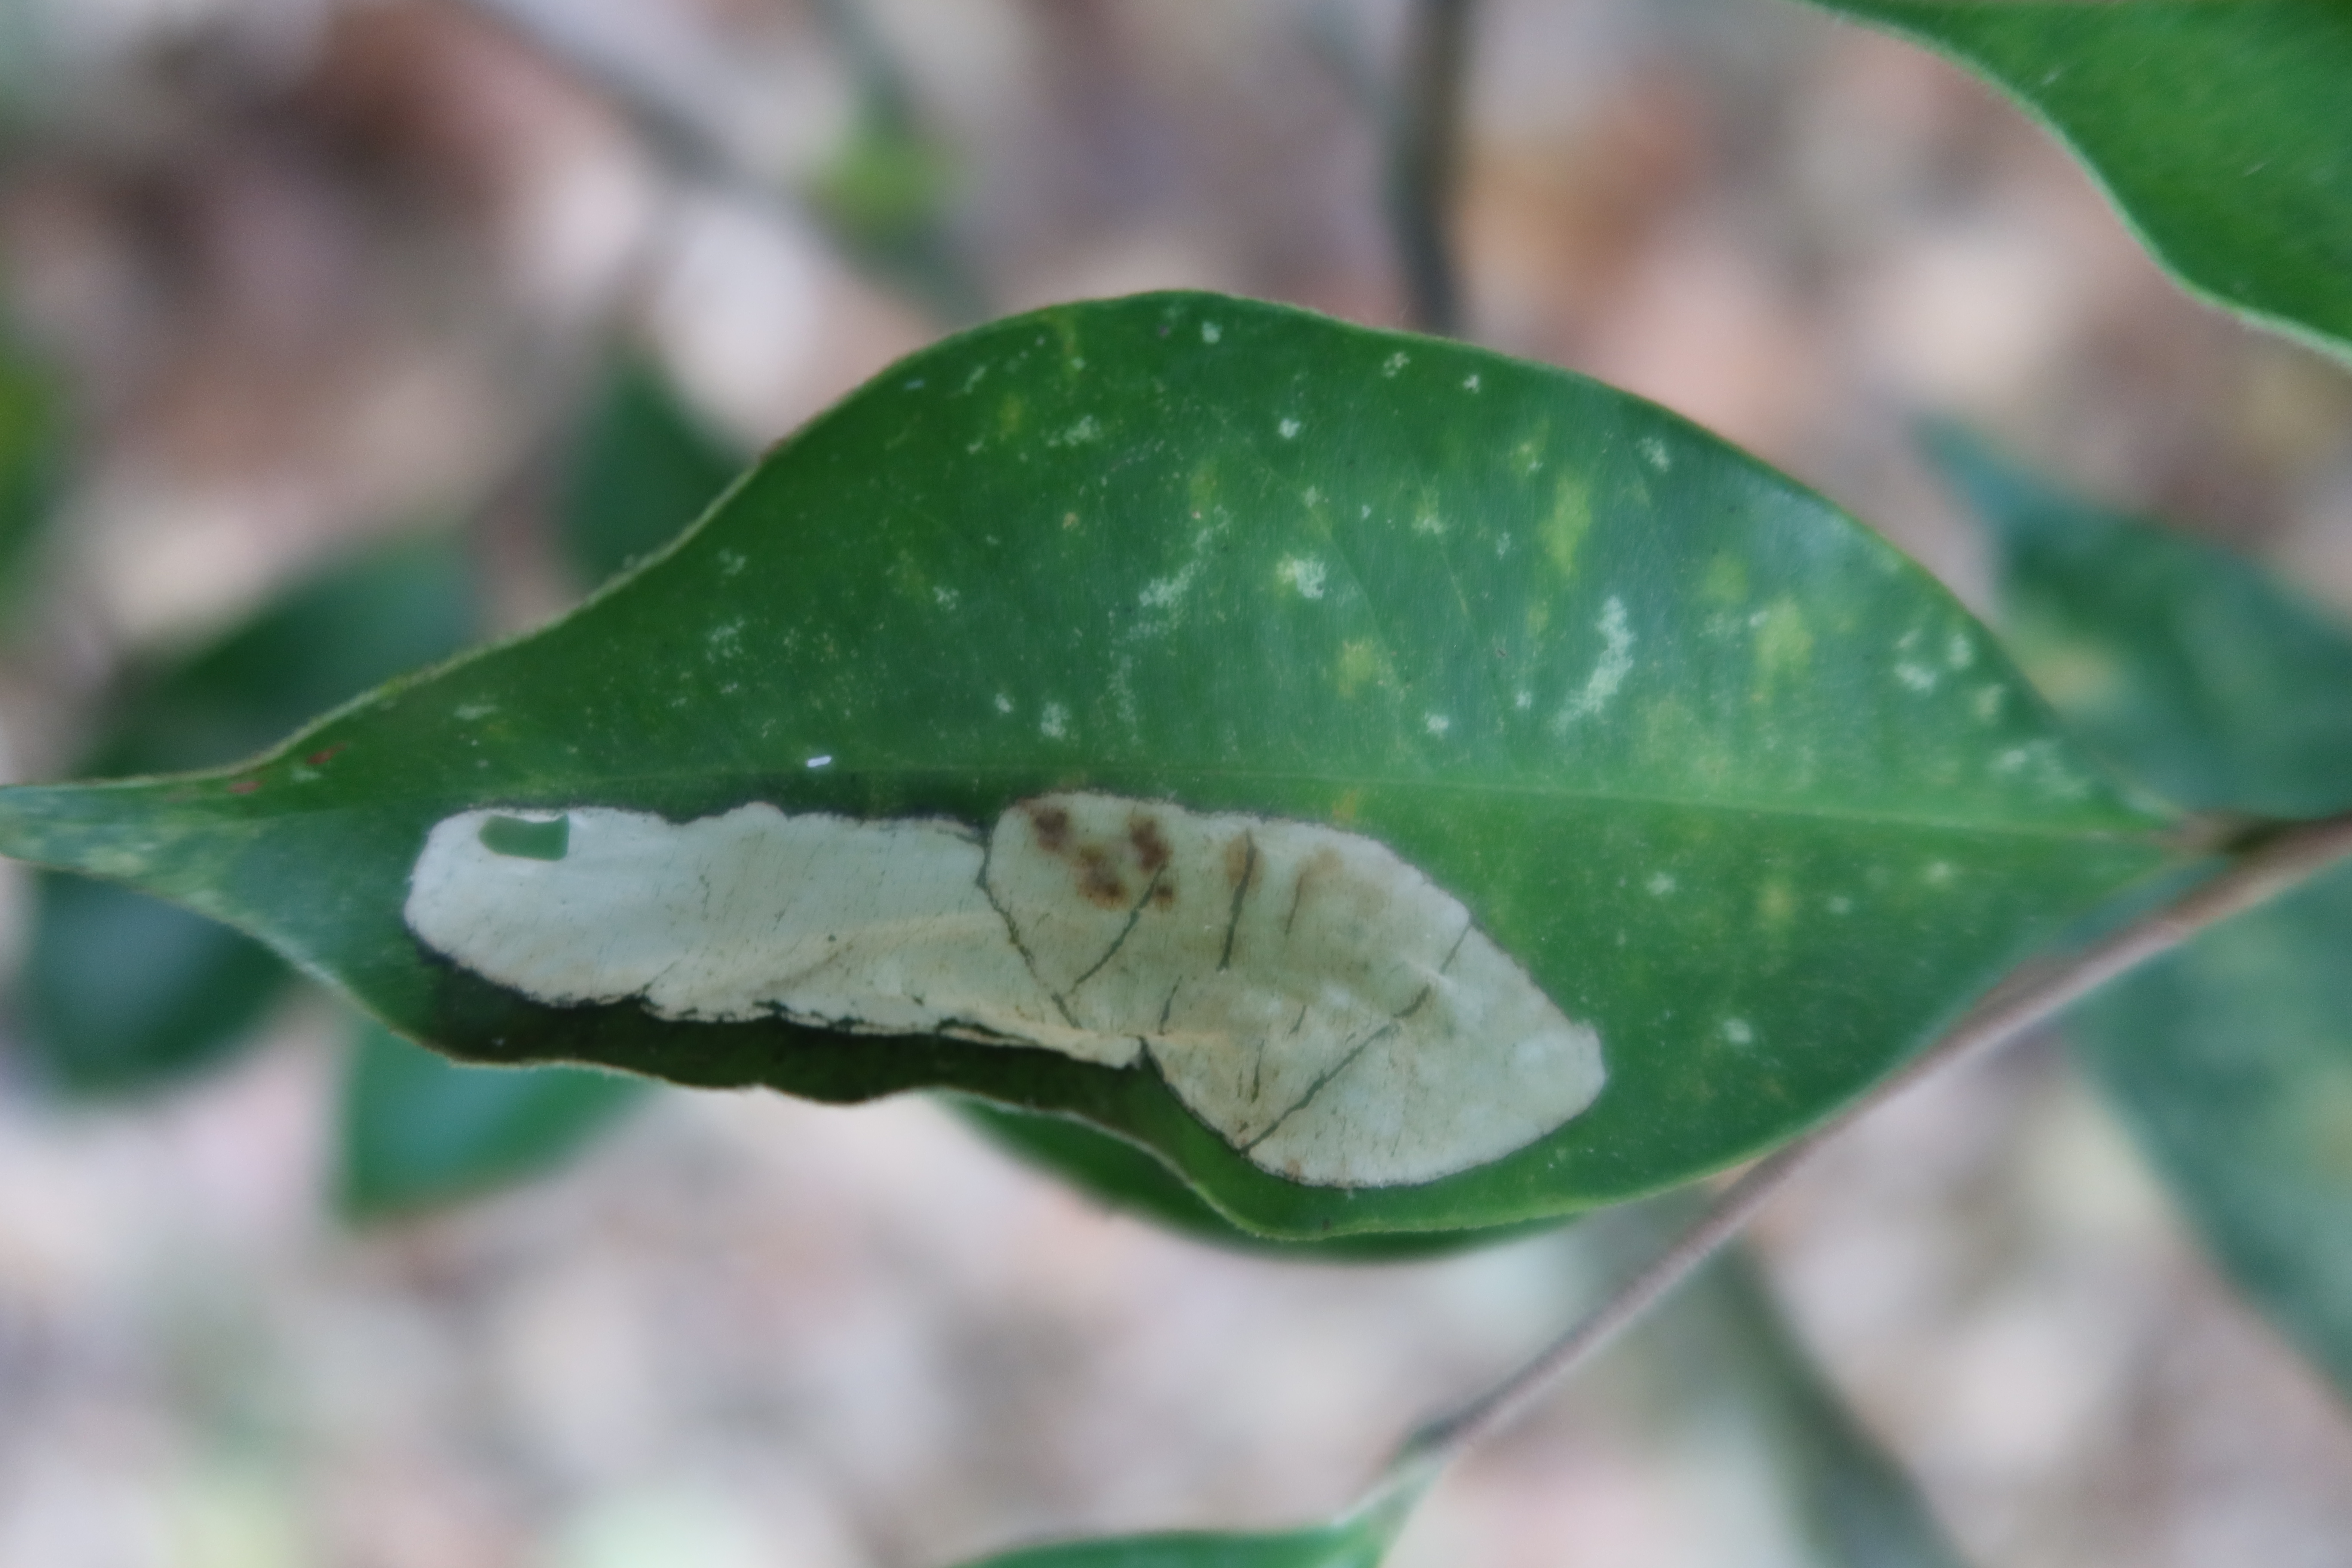
Label: Translucent lesion